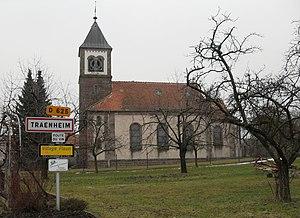
L'église Saint-Pierre et Saint-Paul à Traenheim
Traenheim [tʁɛnaɪm] est une commune française située dans le département du Bas-Rhin, en région Grand Est.